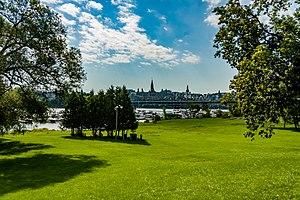
Le parc Jacques-Cartier est un parc situé à Gatineau, Québec, Canada, au bord de la rivière des Outaouais. Il se trouve au pied du pont Alexandra, en face du Musée des beaux-arts du Canada à Ottawa. Il porte le nom de l'explorateur français Jacques Cartier, qui est arrivé à l'embouchure de la rivière des Outaouais alors qu'il cherchait le passage du Nord-Ouest. La Commission de la capitale nationale utilise ce site pour organiser l'un de ses événements annuels les plus populaires, le Bal de Neige, tous les mois de février. C'est aussi un site occupé pour la fête du Canada, offrant des activités telles que des spectacles de musique et de danse tout au long de la journée, des animations et des activités pour les enfants, ainsi que des démonstrations de l’équipe de parachutistes des SkyHawks des Forces canadiennes.